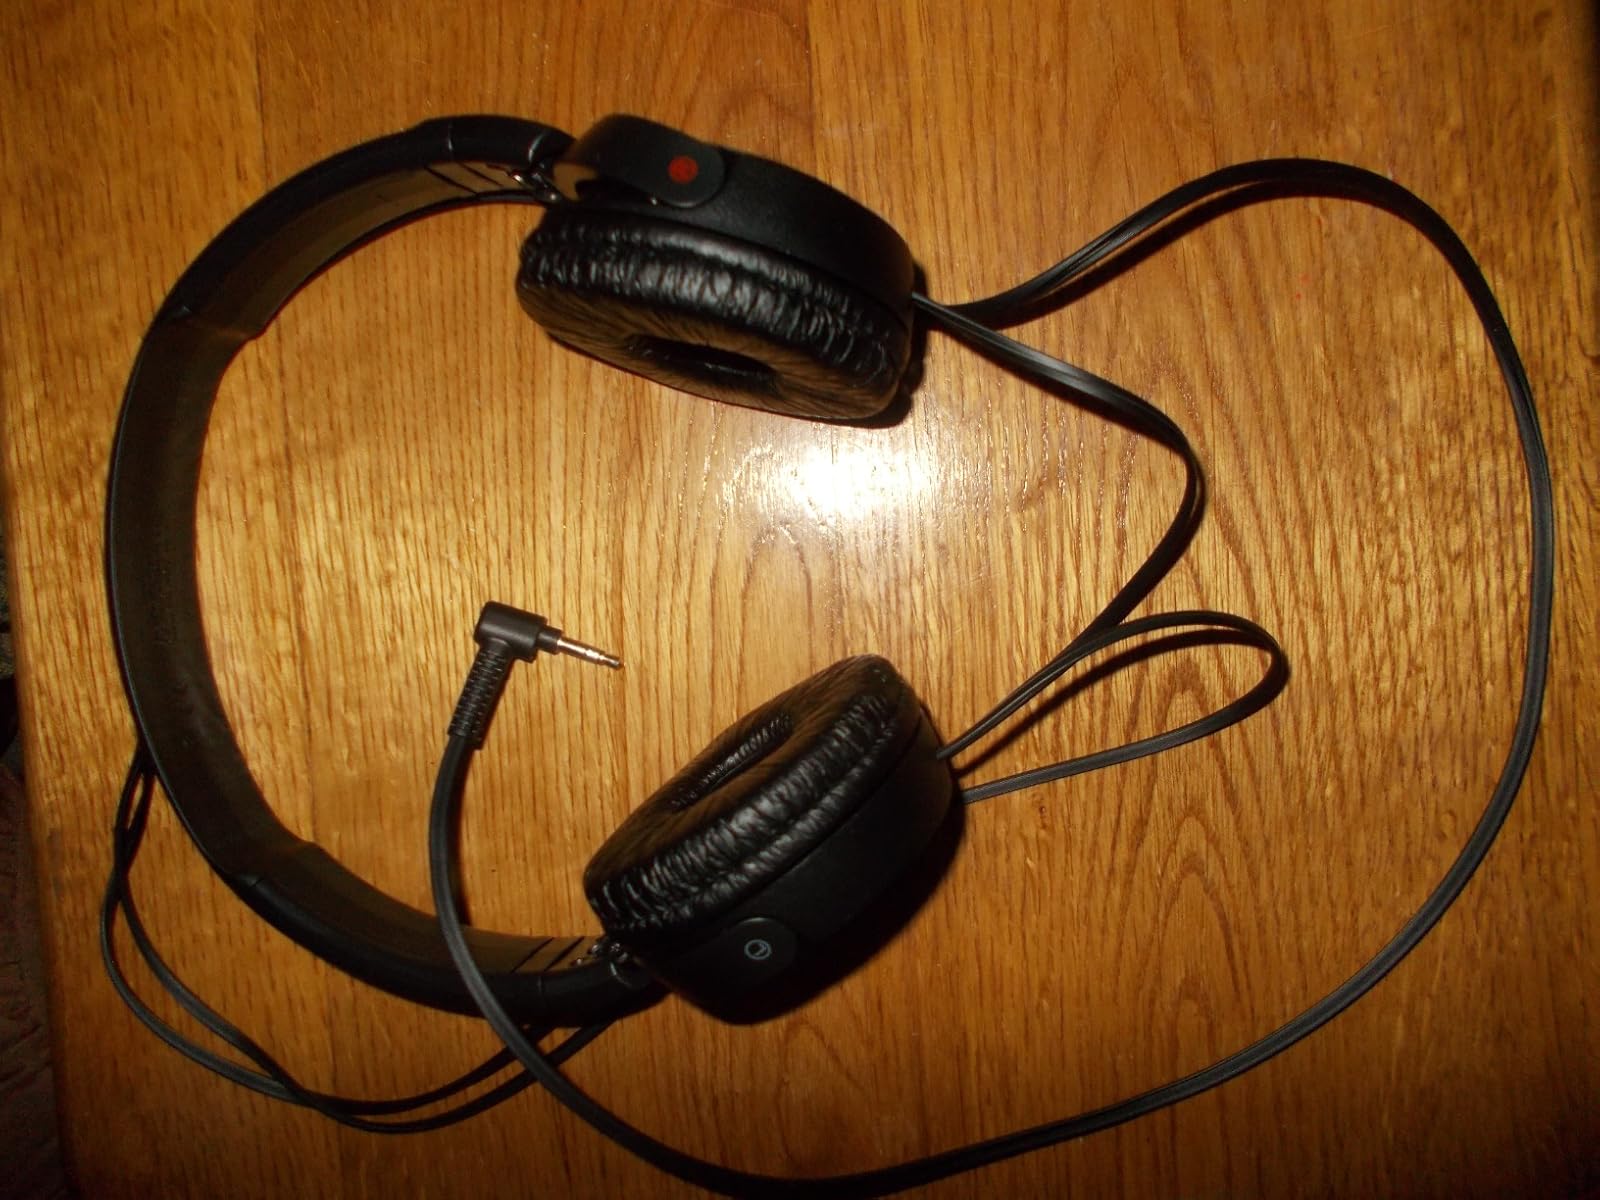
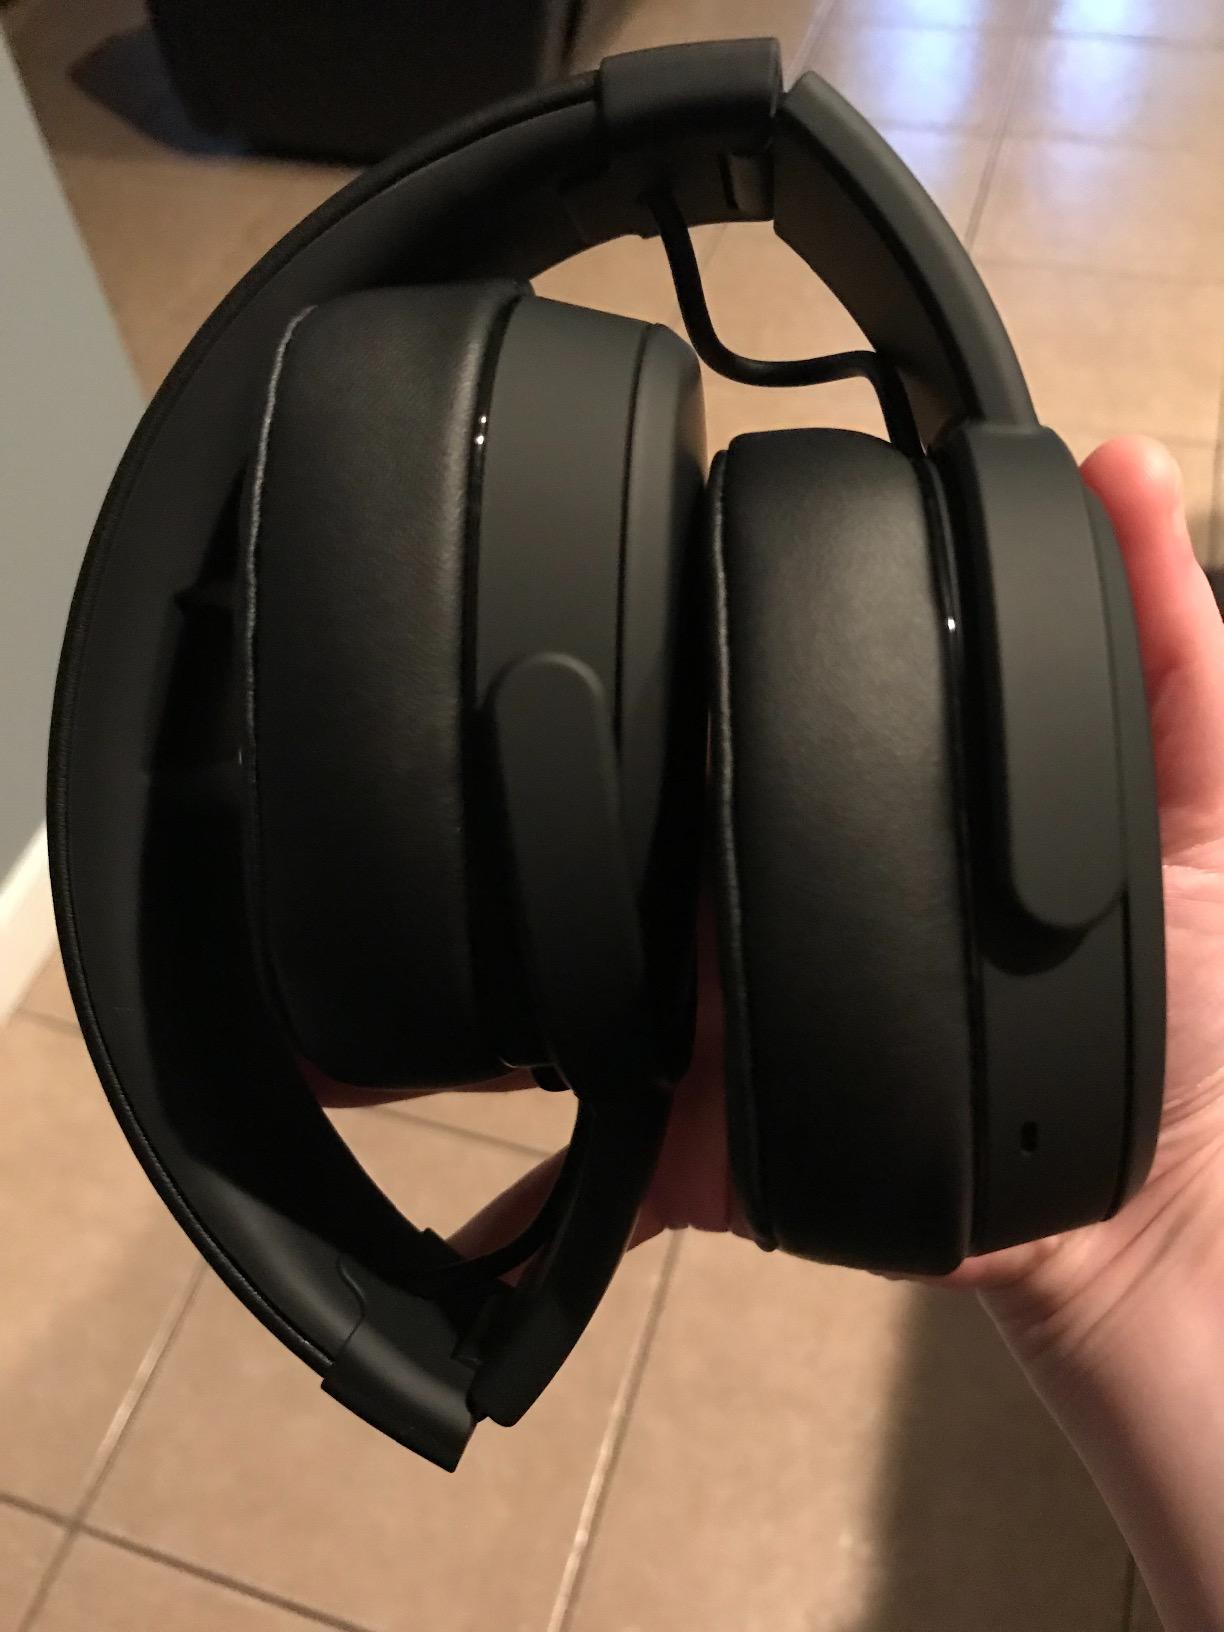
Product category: headphones
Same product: no